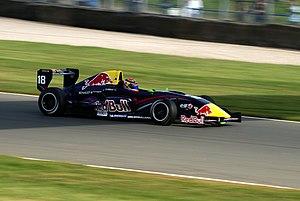
La saison 2007 de l'Eurocup Formula Renault 2.0 se déroule au sein des World Series by Renault du 21 avril au 28 octobre 2007. La saison comprend sept meetings, où chaque course durent 30 minutes.
Brendon Hartley, né le 10 novembre 1989 à Palmerston North, est un pilote automobile néo-zélandais, champion du monde d'endurance en 2015 et 2017 et vainqueur des 24 Heures du Mans en 2017. Il participe depuis 2019 au championnat de Formule E avec Geox Dragon et au Championnat du monde d'endurance avec Toyota Gazoo Racing.